Infante Francisco de Paula of Spain

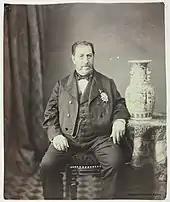
Infante Francisco de Paula (photograph taken by Infante Sebastian)

King Ferdinand VII remained childless during the 1820s. His third wife, Maria Josepha Amalia of Saxony was barren. It was expected that his second brother, Infante Carlos, would succeed him. Religious and conservative, Don Carlos was married to the Portuguese Infanta Maria Francisca of Braganza. The couple had three sons. Infante Francisco de Paula supported his brothers's absolutist political views even if his own were more moderate liberal, but his energetic wife constantly dragged him into endless political struggles. Luisa Carlotta, although constantly pregnant, was meddlesome with a keen interest in government affairs. As she had a grudge against Maria Francisca and Maria Francisca's sister, Maria Teresa, Princess of Beira (widow of Francisco de Paula's cousin, Infante Pedro Carlos), Luisa Carlotta was determined to avoid Don Carlos becoming King after Ferdinand VII's death. The opportunity came with the death of Queen Maria Josepha in May 1829. On good terms with her brother in law Ferdinand VII, Luisa Carlotta convinced the king to marry her sister Maria Christina of the Two Sicilies. Their wedding took place in December that same year. The eldest of Ferdinand VII and Maria Christina's two daughters, Isabella, became heir to the crown thanks in great part to Luisa Carlotta's intervention. Don Carlos and his family opposed the change of the succession and they had to leave the country. Ferdinand VII died shortly after, on 29 September 1833.